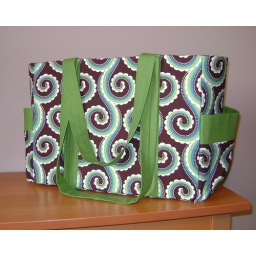
A custom made diaper bag and wet bag set in Large Curly Swirl by Michael Miller with green accents.